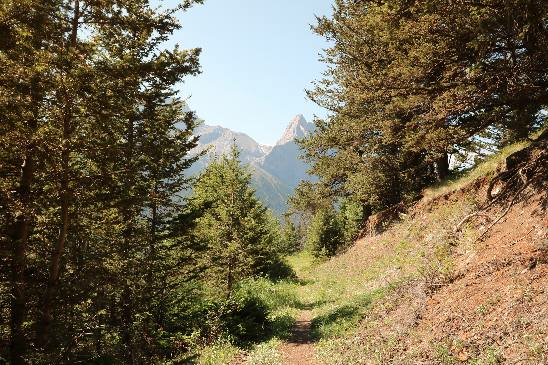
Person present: No